Mërgim Mavraj

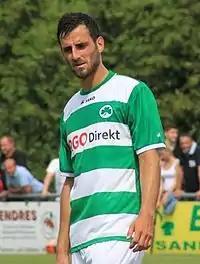

On 23 January 2011, Mavraj signed to SpVgg Greuther Fürth for €200,000 . On 29 January 2011 he made his debut at the 2–2 draw against Alemannia Aachen at New Tivoli stadium, coming on as a substitute for Stephan Schröck in the 90th minute. He scored his first goal on 31 July 2011 in a DFB-Pokal game against Eimsbütteler TV finished in a 10–0 victory with Mavraj scoring the opening goal in the 17th minute. On 2 October 2011, he scored his second goal for Greuther Fürth at the 2–2 draw against Karlsruher SC at the 91st of the game. At the 2011–12 season's end, Greuther Fürth got promoted to the Bundesliga.